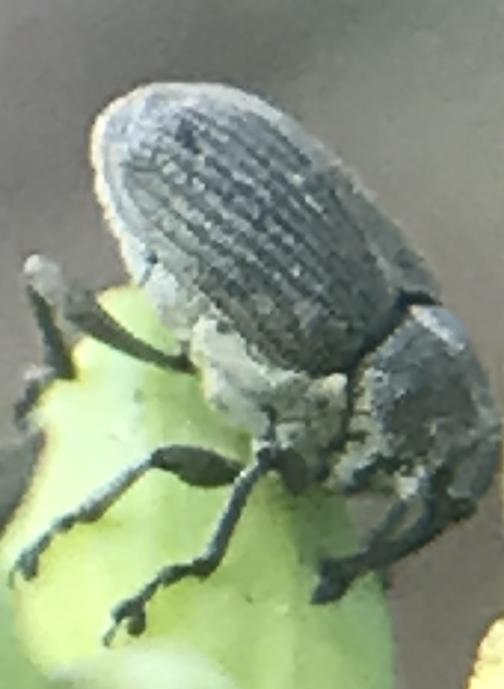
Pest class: Cabbage_seedpod_weevil